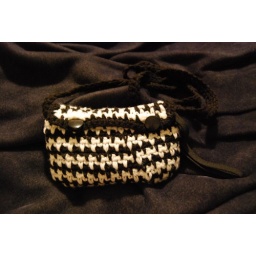
Crochet hat and bag sent to me and made by M. Sharp